John Thomas (Welsh politician)

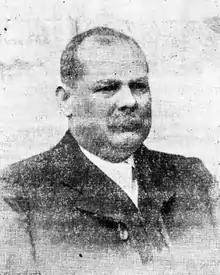
Thomas in 1914

John Thomas Alderman was born 1852 at Coity, and was a Welsh politician and trade unionist.